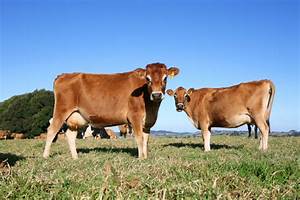
Label: cow